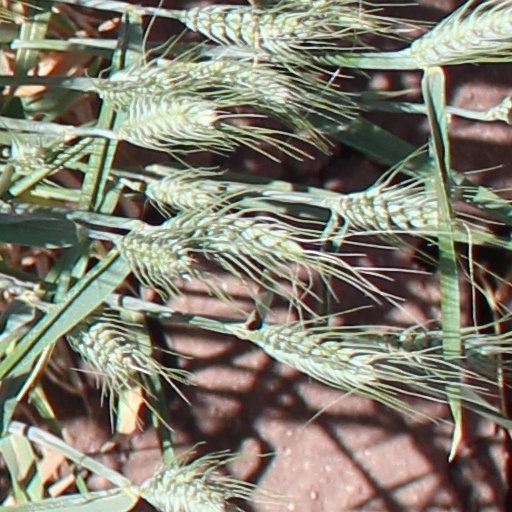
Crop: wheat